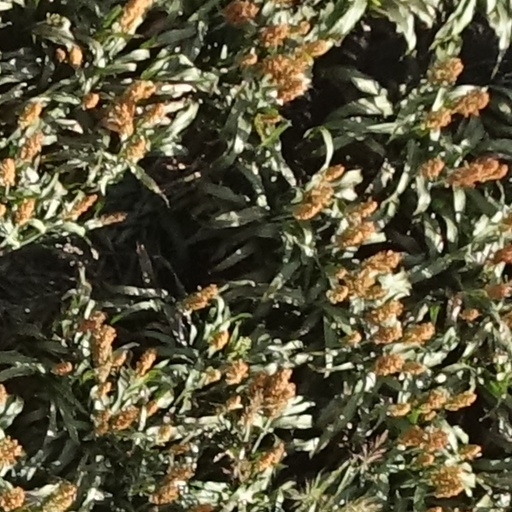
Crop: sorghum